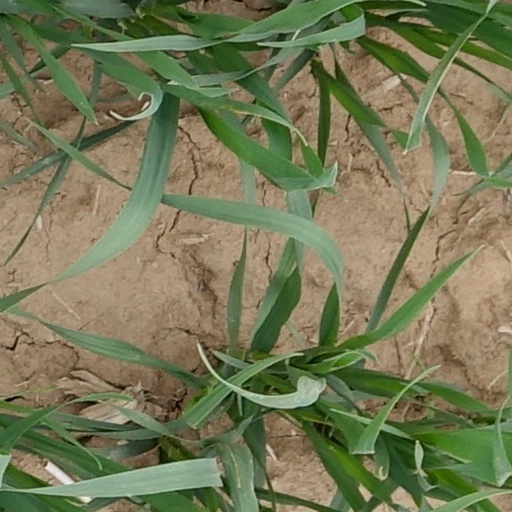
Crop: wheat